Runbow

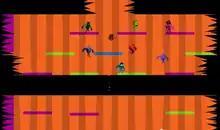
Gameplay screenshot

"Runbow" is a multiplayer-focused platformer in which players aim to be the first to reach a trophy at the end of each level. Players can perform a double jump as well as perform attacks to defeat enemies or gain extra reach whilst jumping. The background of each level constantly shifts between a cycle of colors, causing platforms and obstacles of the same color as the background, such as blockades and spikes, to disappear. By using the Wii Remote's connectivity to utitlise the Wii Nunchuk or Wii Classic Controllers in addition to itself, the game is capable of supporting up to nine players. The game supports features such as achievements, time trials, a special mode called "Master the Bowhemoth", and many more. There is character customization, as well as other modes that are not racing-focused, such as "King of the Hill" and "Arena".